Juvenile Training School (Japan)

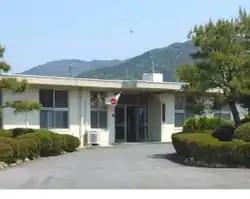
Kyoto Medical Reform School

According to Article 4, paragraph 1 of the current Juvenile Training School Act, enforced in April 2022, juvenile training schools are classified into the following five types.